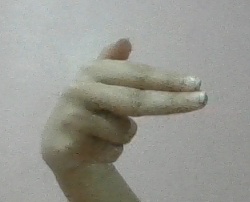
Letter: ghain